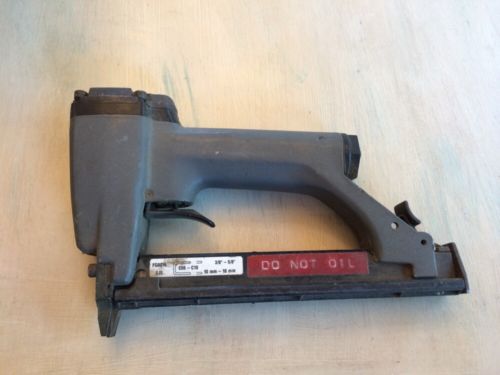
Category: stapler